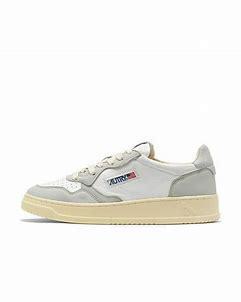
Brand: Autry
Model: Action Shoes Autry Action Medalist 1 Mid